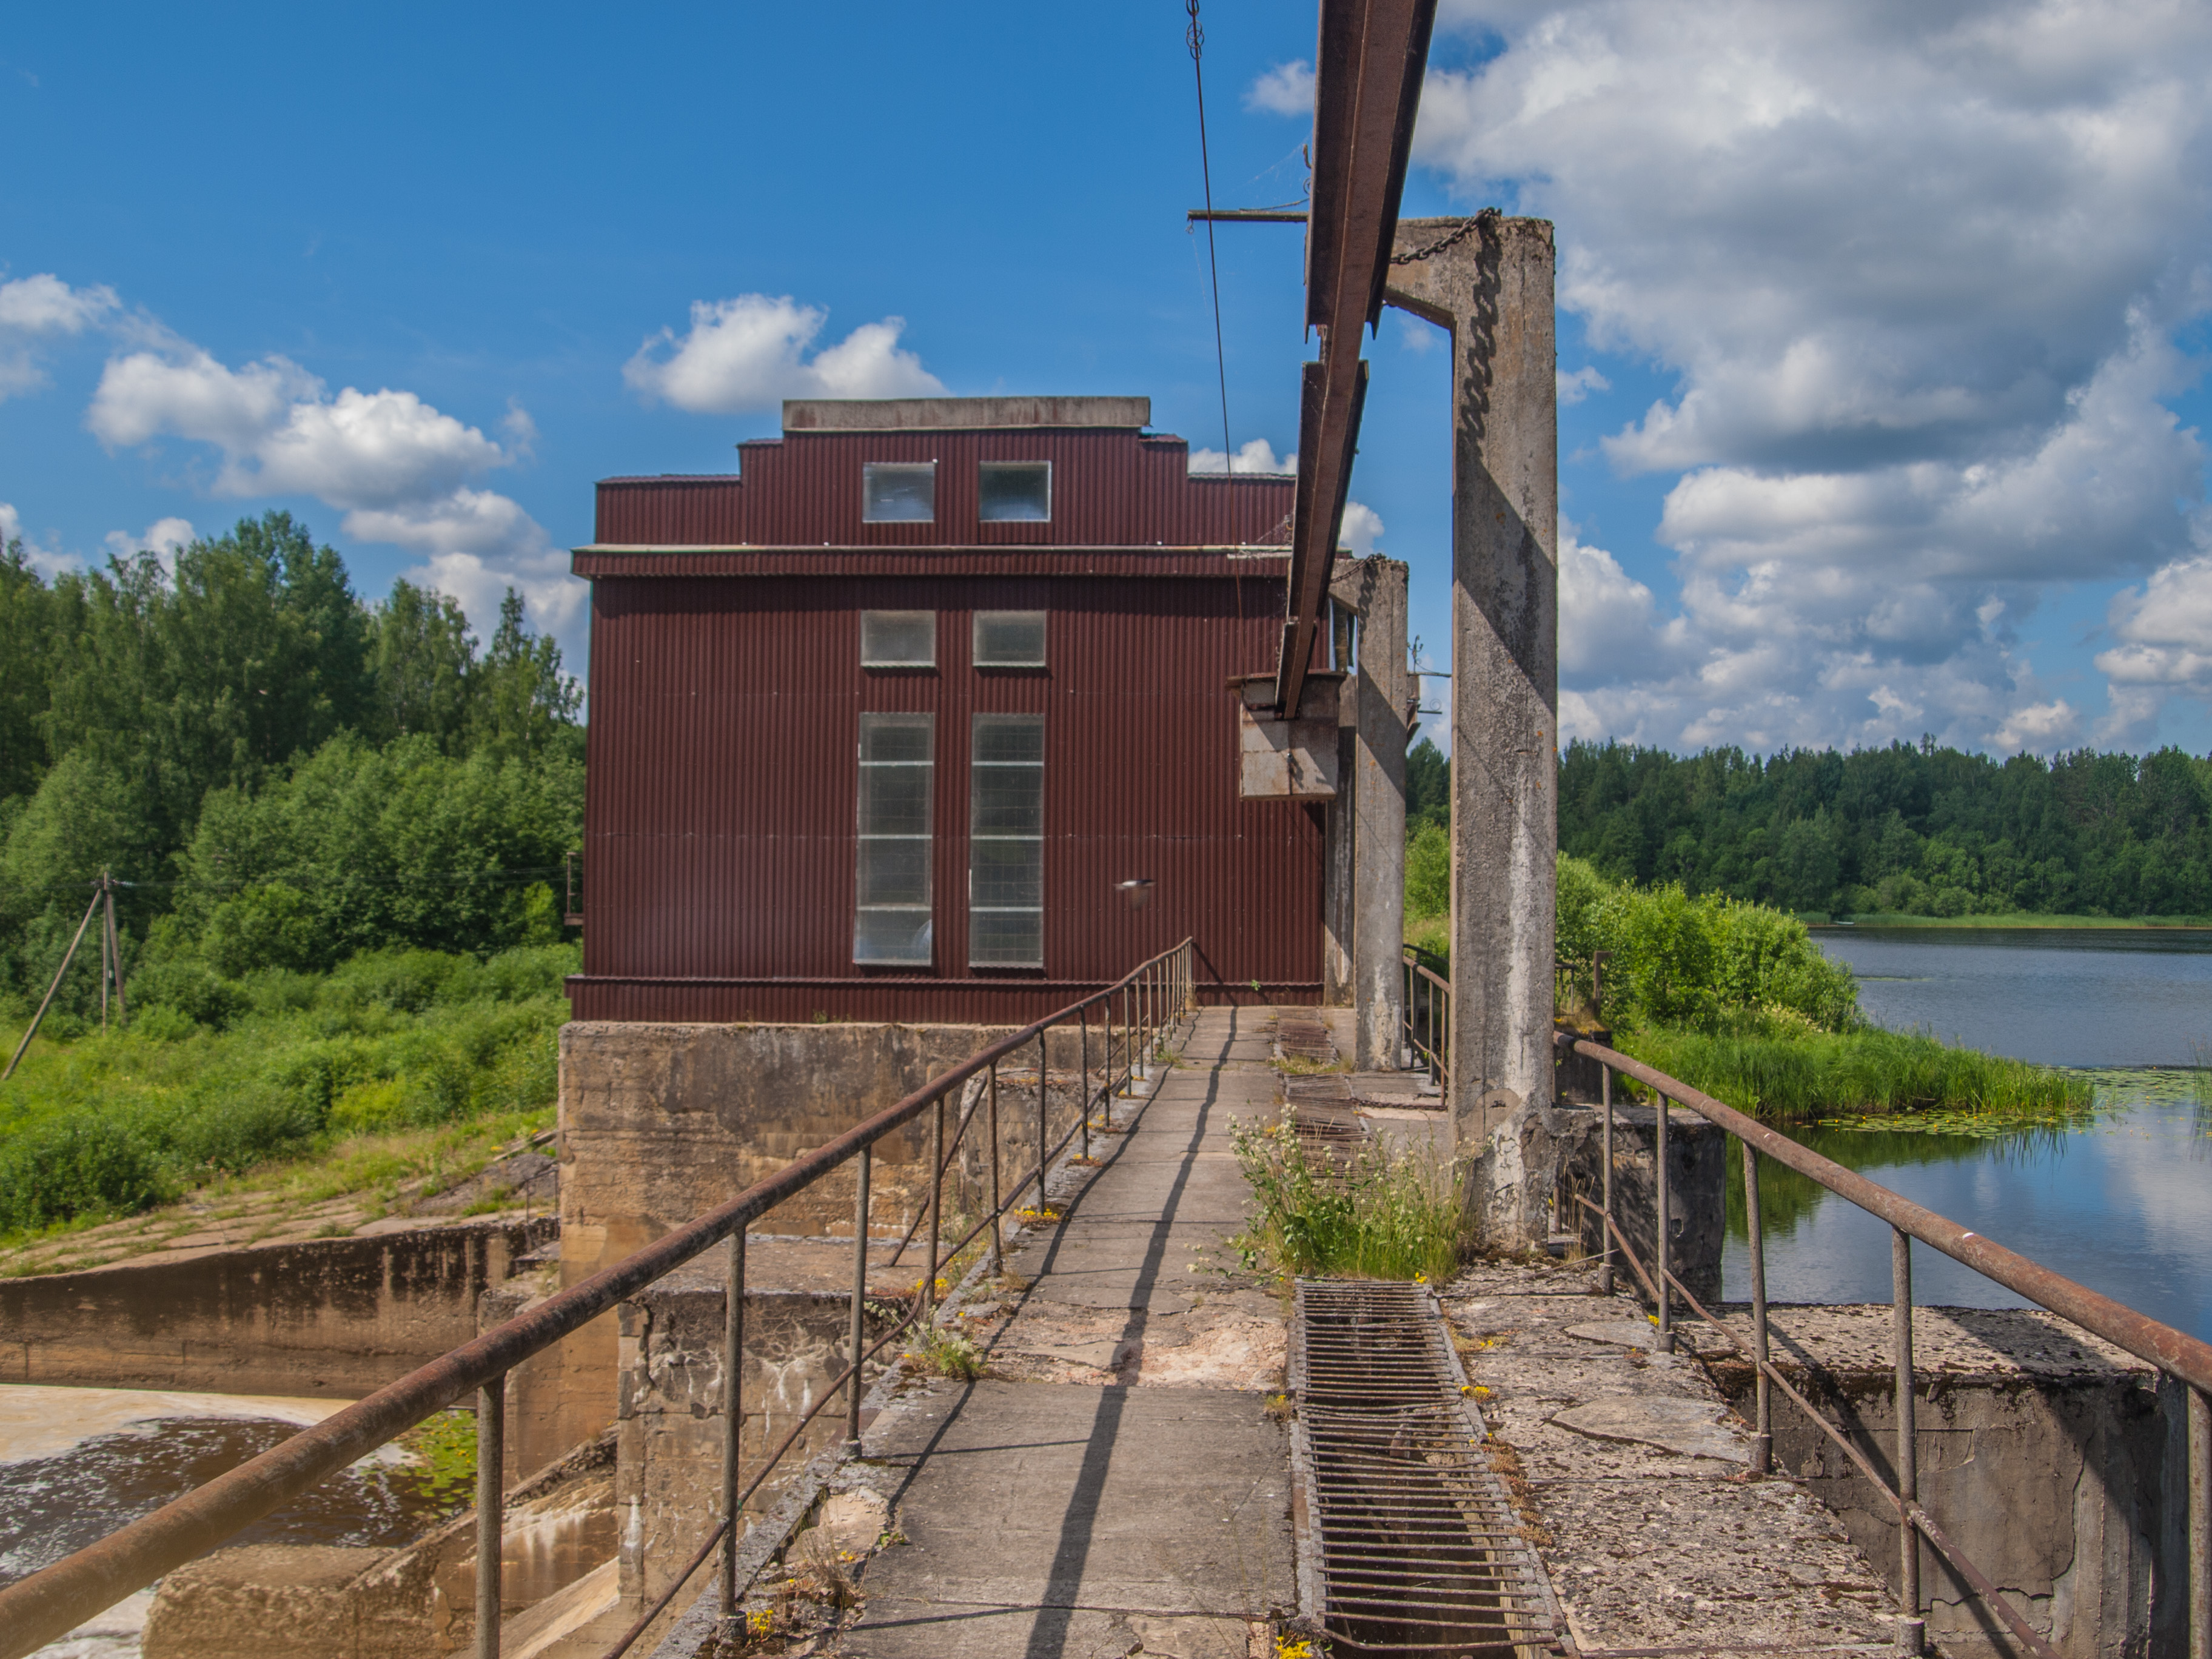
dam, transport, bridge, waterway, river, tree, reservoir, house, nonbuilding structure, track, vehicle, channel, canal, city, metal, building